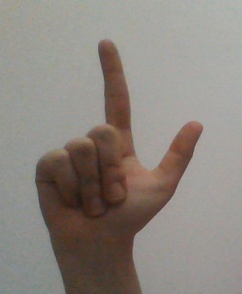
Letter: laam